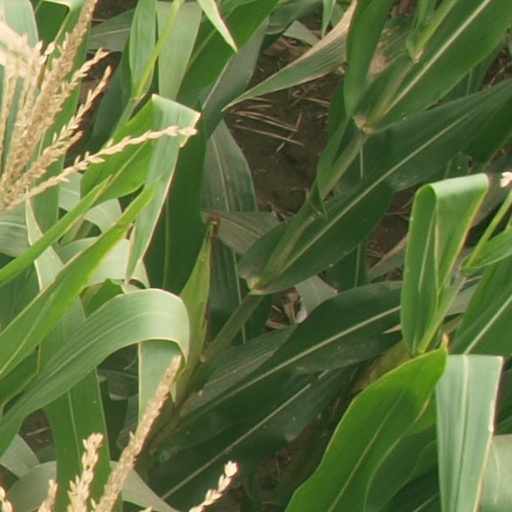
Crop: maize; corn